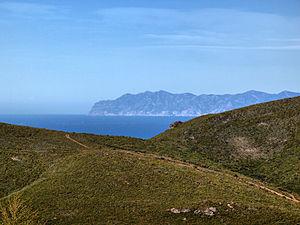
Sisco, Cap Corse (Corse) - Vue sur l'île d'Elbe et les collines au bas maquis de ciste, conséquence des fréquents incendies qui ont détruit le manteau végétal de la commune
Sisco est une commune française située dans la circonscription départementale de la Haute-Corse et le territoire de la collectivité de Corse. Elle appartient à l'ancienne piève de Brando, dans le Cap Corse.